Toplessness

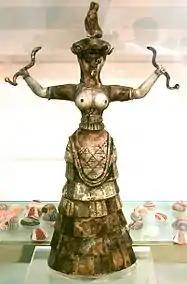
A "Snake Goddess" statuette of ancient Minoan Civilization (c. 1600 BC)

On 12 June 1964, the "San Francisco Chronicle" featured a woman wearing a monokini with her exposed breasts on its first page. Two weeks later on 22 June 1964, Carol Doda started dancing topless wearing a monokini (designed by Rudi Gernreich) at the Condor Club in San Francisco's North Beach district. Her debut as a topless dancer was featured in "Playboy" magazine in April 1965. Doda was the first modern topless dancer in the United States, renewing the burlesque era of the early 20th century in the U.S. San Francisco Mayor John Shelley said, "topless is at the bottom of porn". Within a few days, women were baring their breasts in many of the clubs lining San Francisco's Broadway St., ushering in the era of the topless bar.